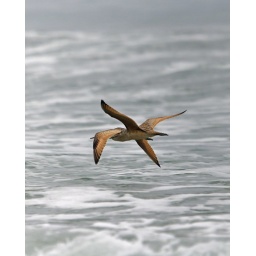
just two birds side flying side by side at Beacons Surf spot San Diego